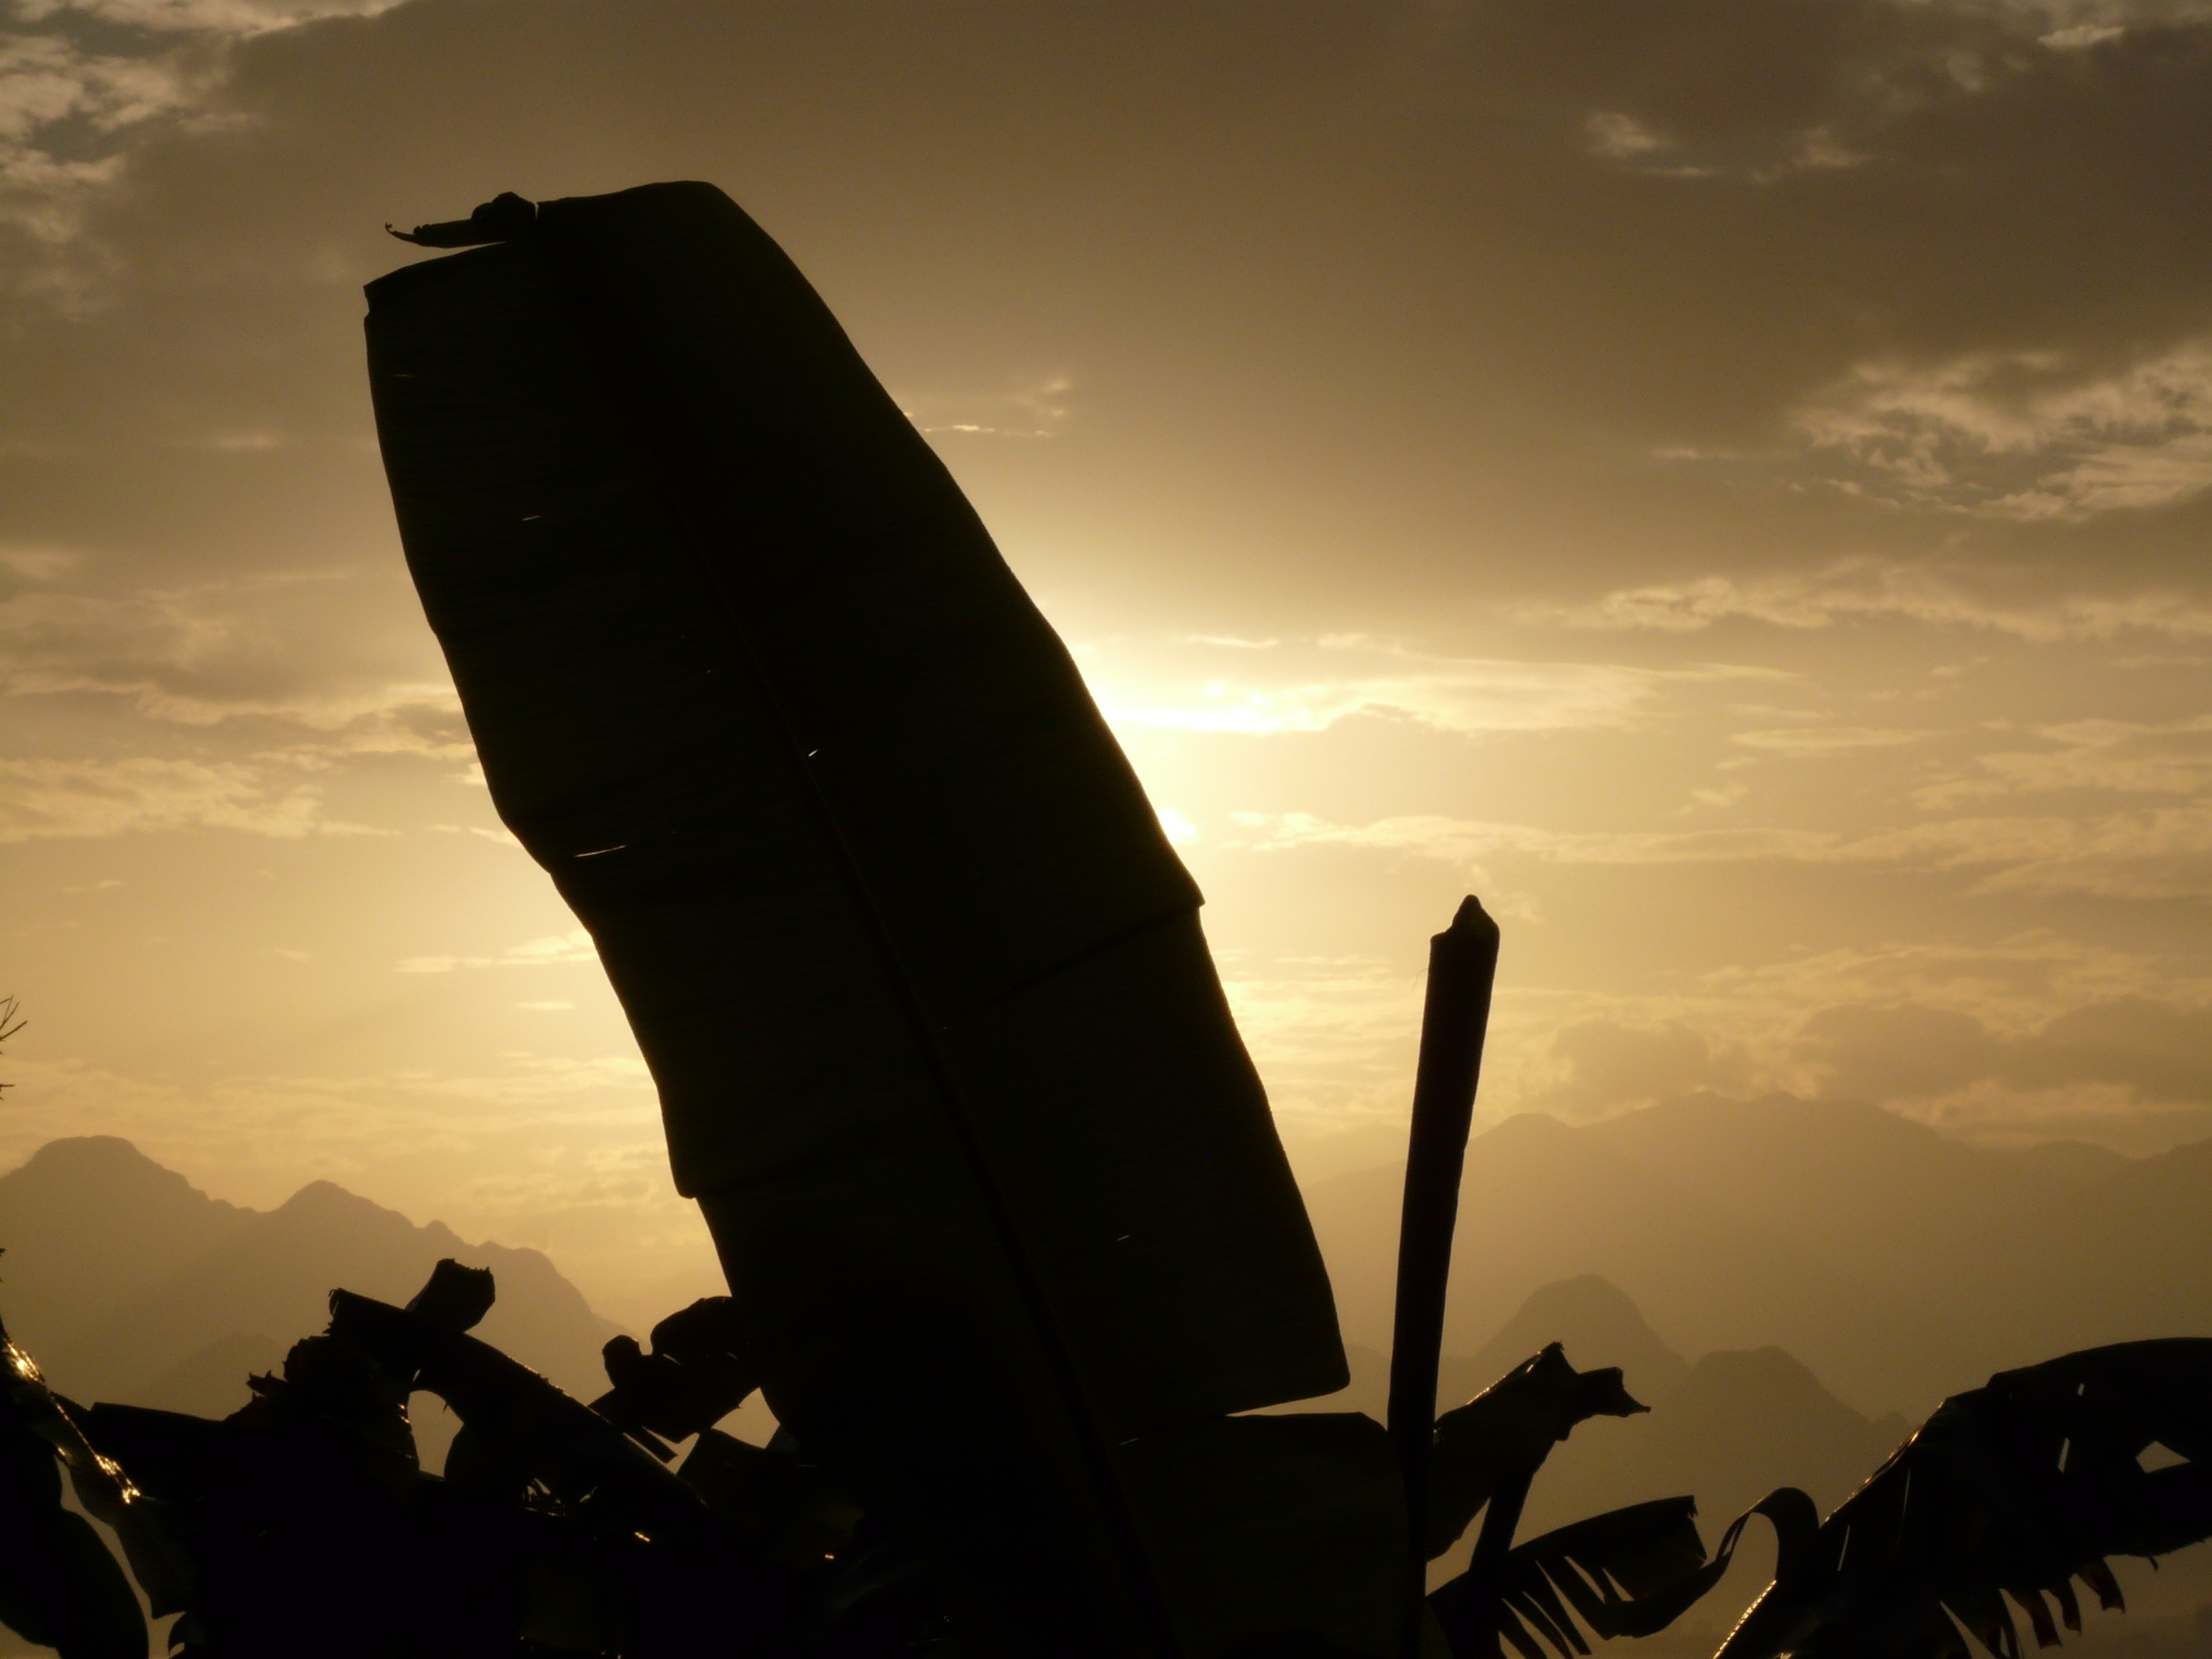
horizon, silhouette, light, cloud, sky, sun, sunrise, sunset, sunlight, morning, dawn, aircraft, dusk, evening, flight, banana leaf, back light, banana shrub, atmosphere of earth